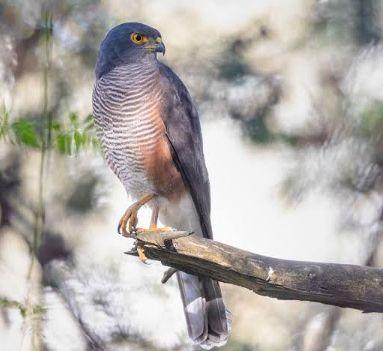
Ndege mzuri wa porini akiwa amesimama juu ya mti. Ndege huyo mwenye rangi nyeusi katika mkia wake, na rangi nyeupe upande wa tumboni, na kichwa chake cheusi, akiwa amegeuka nyuma akiangalia kama kuna adui anakuja kumdhuru.